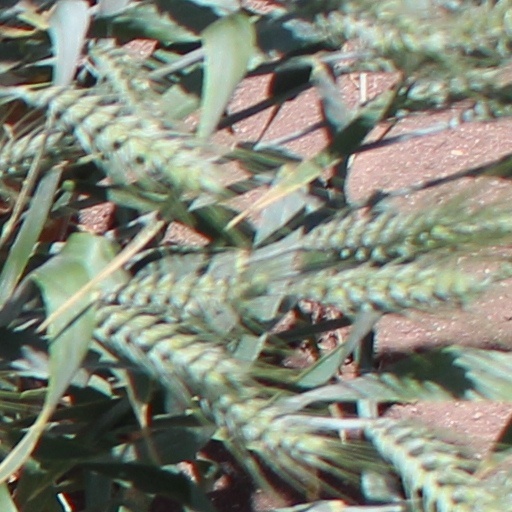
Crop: wheat